Six Flags America

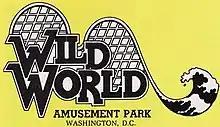
Original Wild World Logo from 1988

In the summer of 1980, the safari was sold to a group of local businessmen, who invested $11 million into expanding the park. The animal drive-through safari remained, and the park added three flat rides, two kid's rides and a carousel. The park was named Wild World and open by June 26, 1982. In addition to the select amusement rides, four tube waterslides were added, along with two body slides and a children's water play area. This brought modest improvements in revenue.